ARL Tracteur C

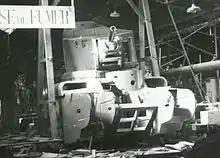

The "ARL Tracteur C", or ARL Char C, was a French super-heavy tank design. It was developed during the late interwar period by the "Atelier de Construction de Rueil" (ARL) company. A full-scale wooden mock-up was partly produced, but the project was terminated in favor of the FCM F1, a direct competitor which proved to be superior. The vehicle was meant to be extremely heavy and for that time period, very heavily armored. The ARL C was intended to be very long to meet the requirement to cross trenches up to 7 meters wide. The tank was multi-turreted like the FCM F1; however, unlike the FCM F1, the ARL C had the main turret in front of the very long hull right behind the secondary turret, not at the back of vehicle. The development path of the ARL C was extremely complex, due to the existence of a number of parallel super-heavy tank projects with overlapping design goals, the specifications of which were regularly changed. For each project in turn, several companies submitted one or more competing proposals.